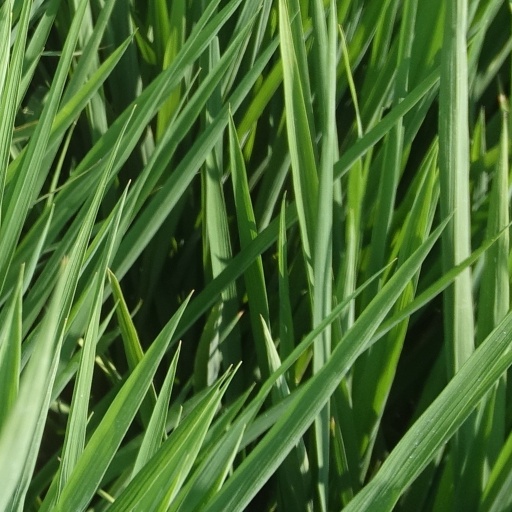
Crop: rice